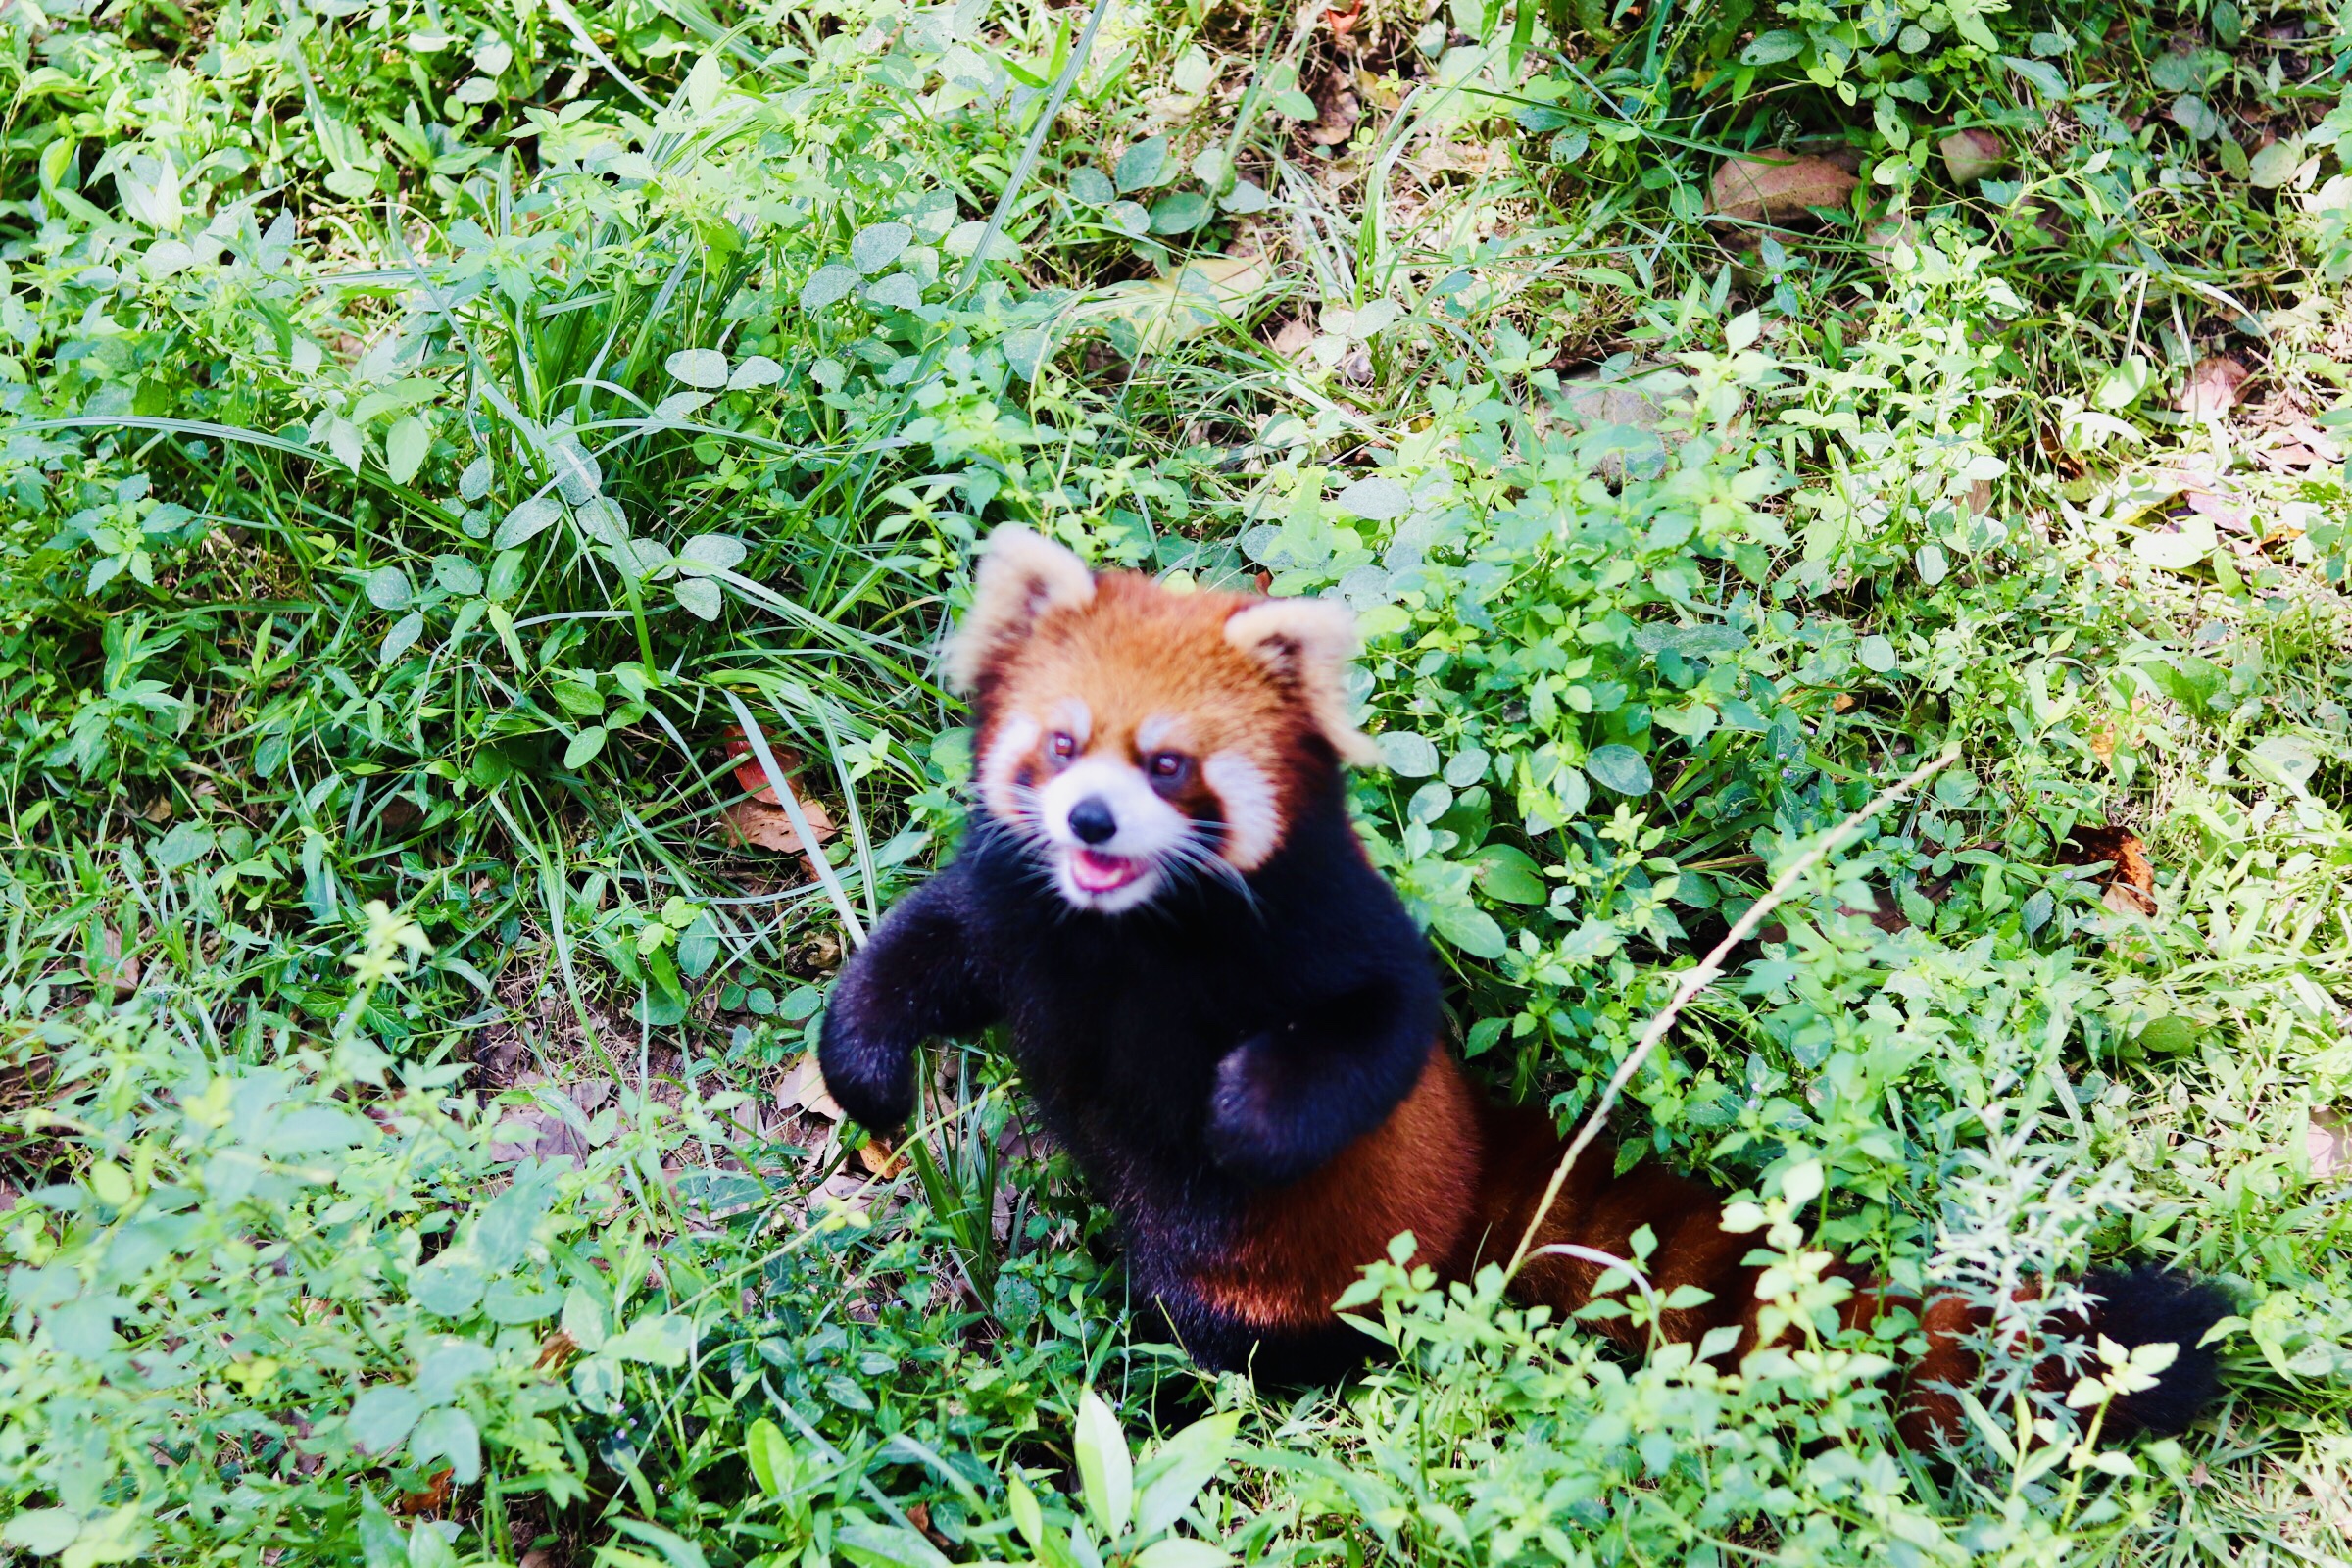
Baby panda, animal, mammal, vertebrate, red panda, bear, nature reserve, terrestrial animal, carnivore, wildlife, biome, leaf, organism, jungle, adaptation, grass, national park, plant, shrub, fur